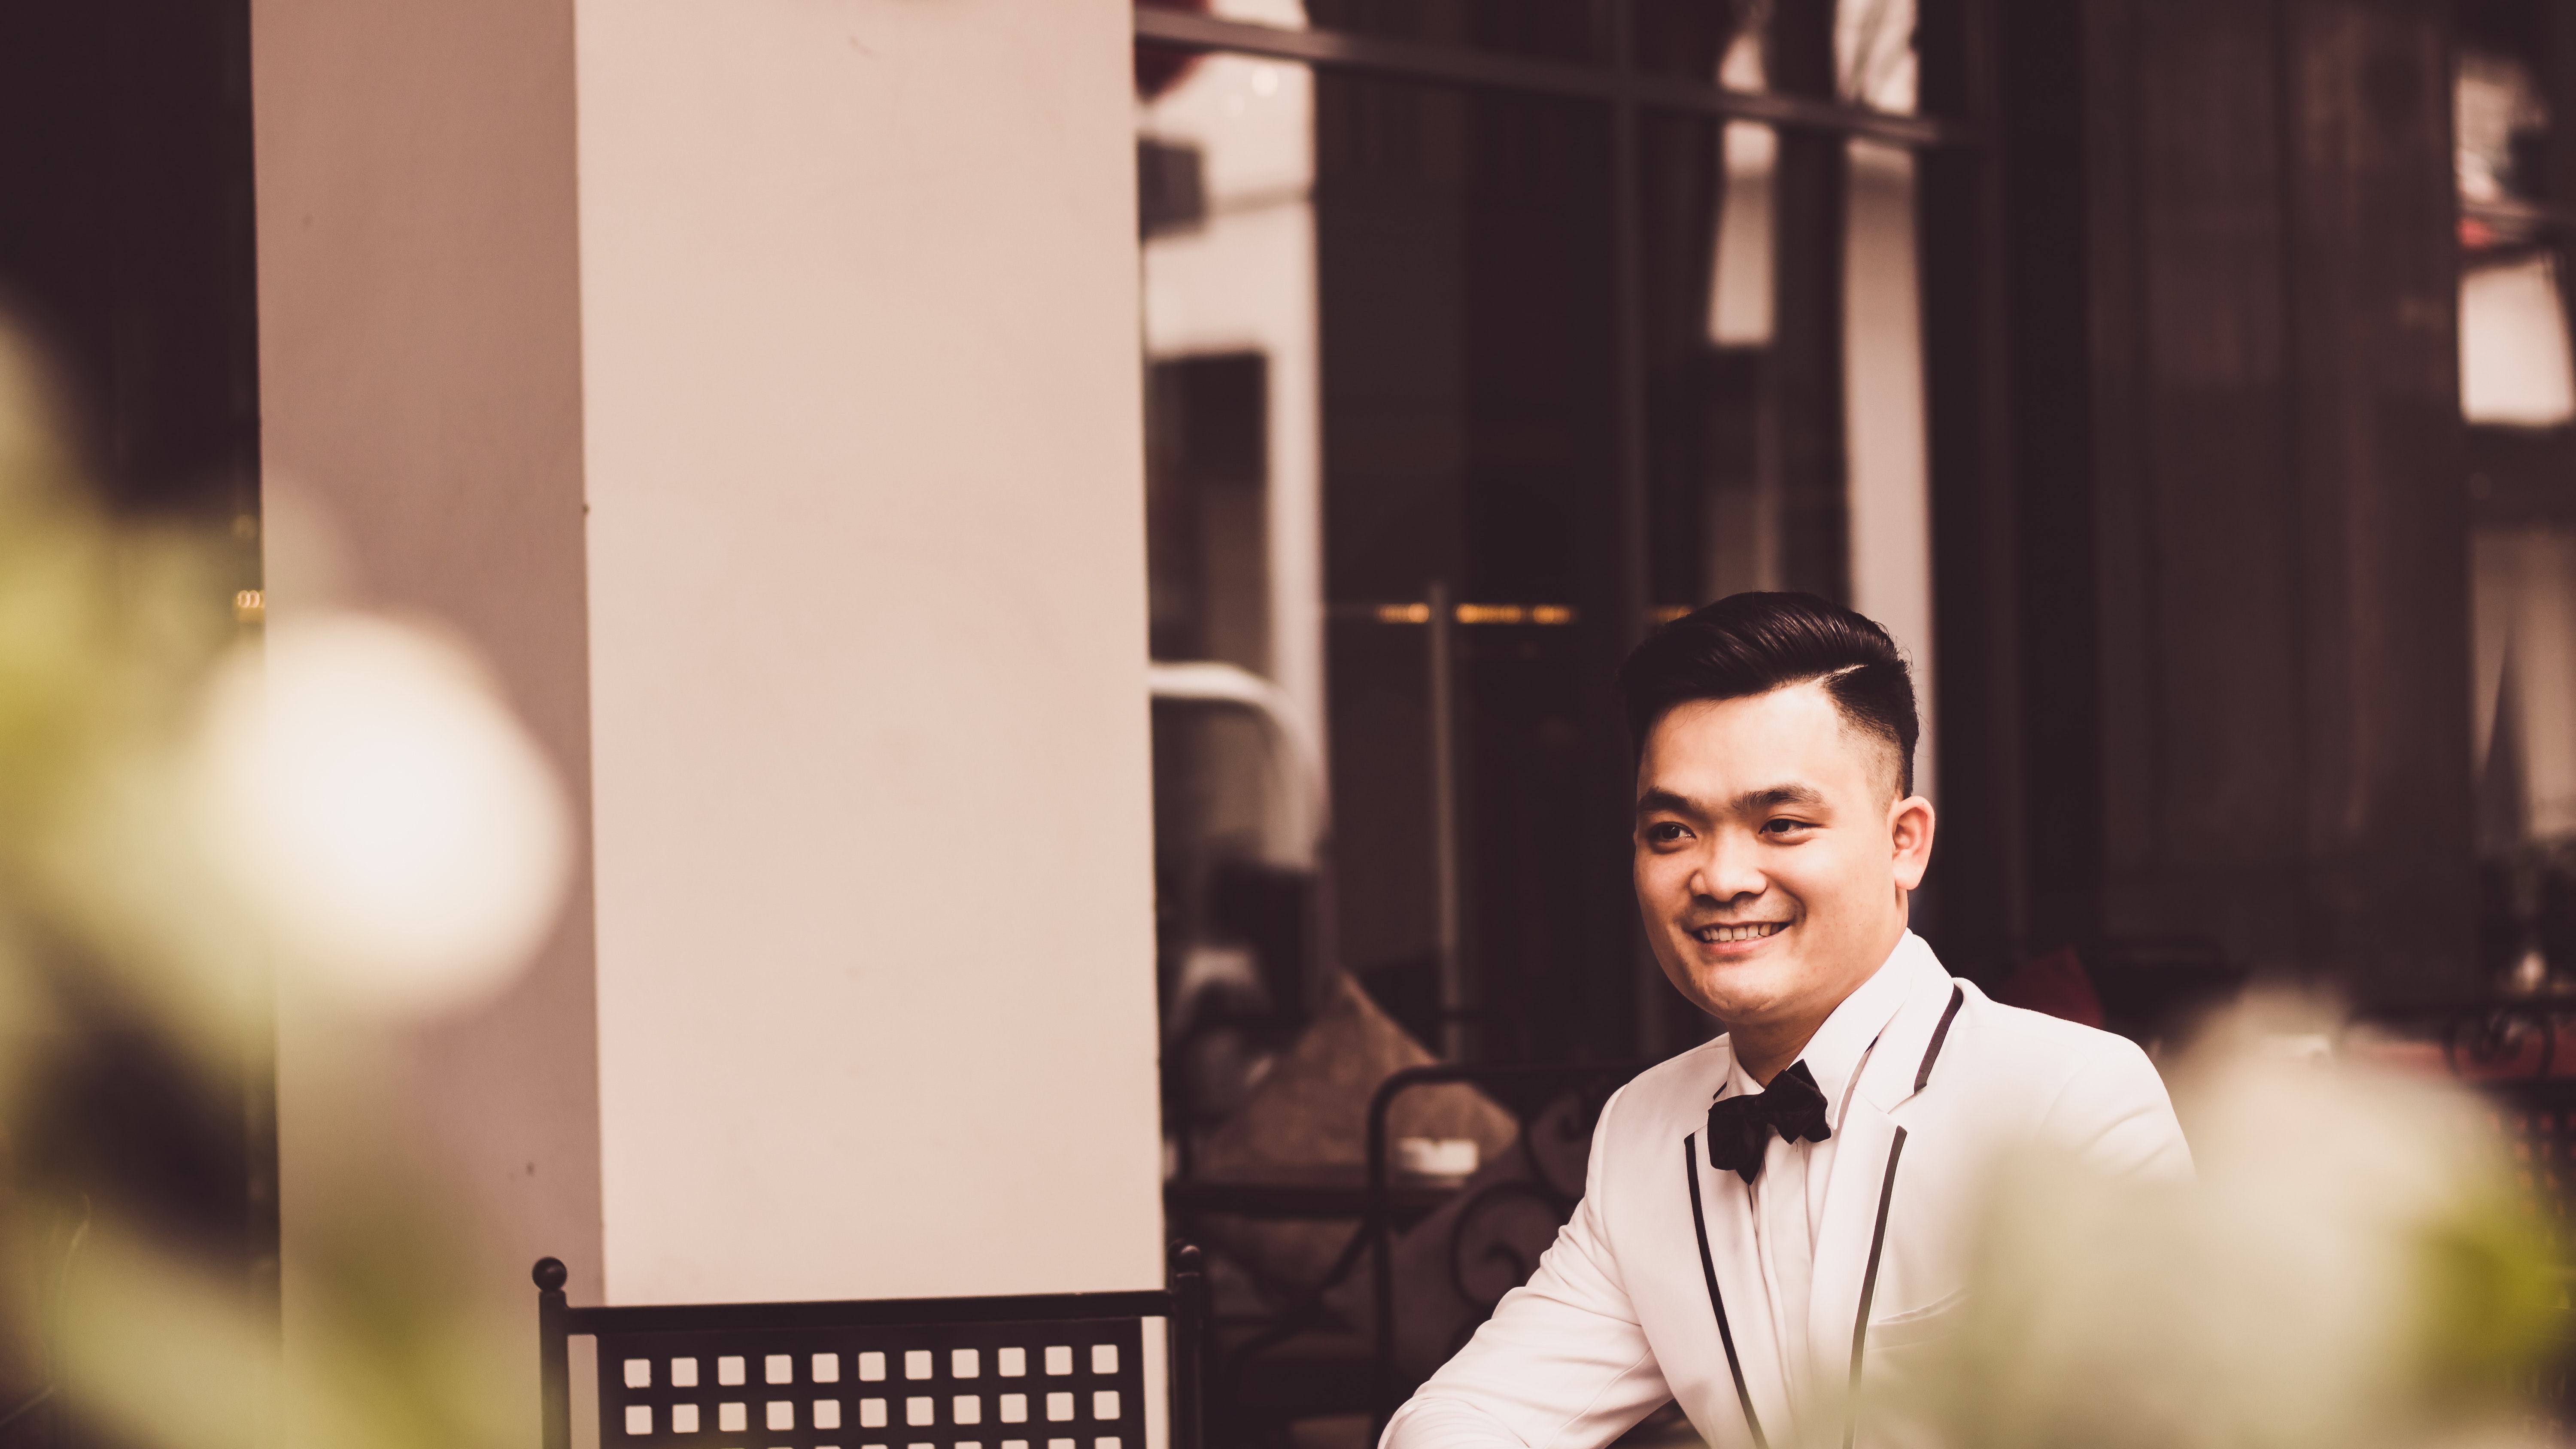
photograph, suit, yellow, formal wear, snapshot, white collar worker, tuxedo, photography, ceremony, wedding